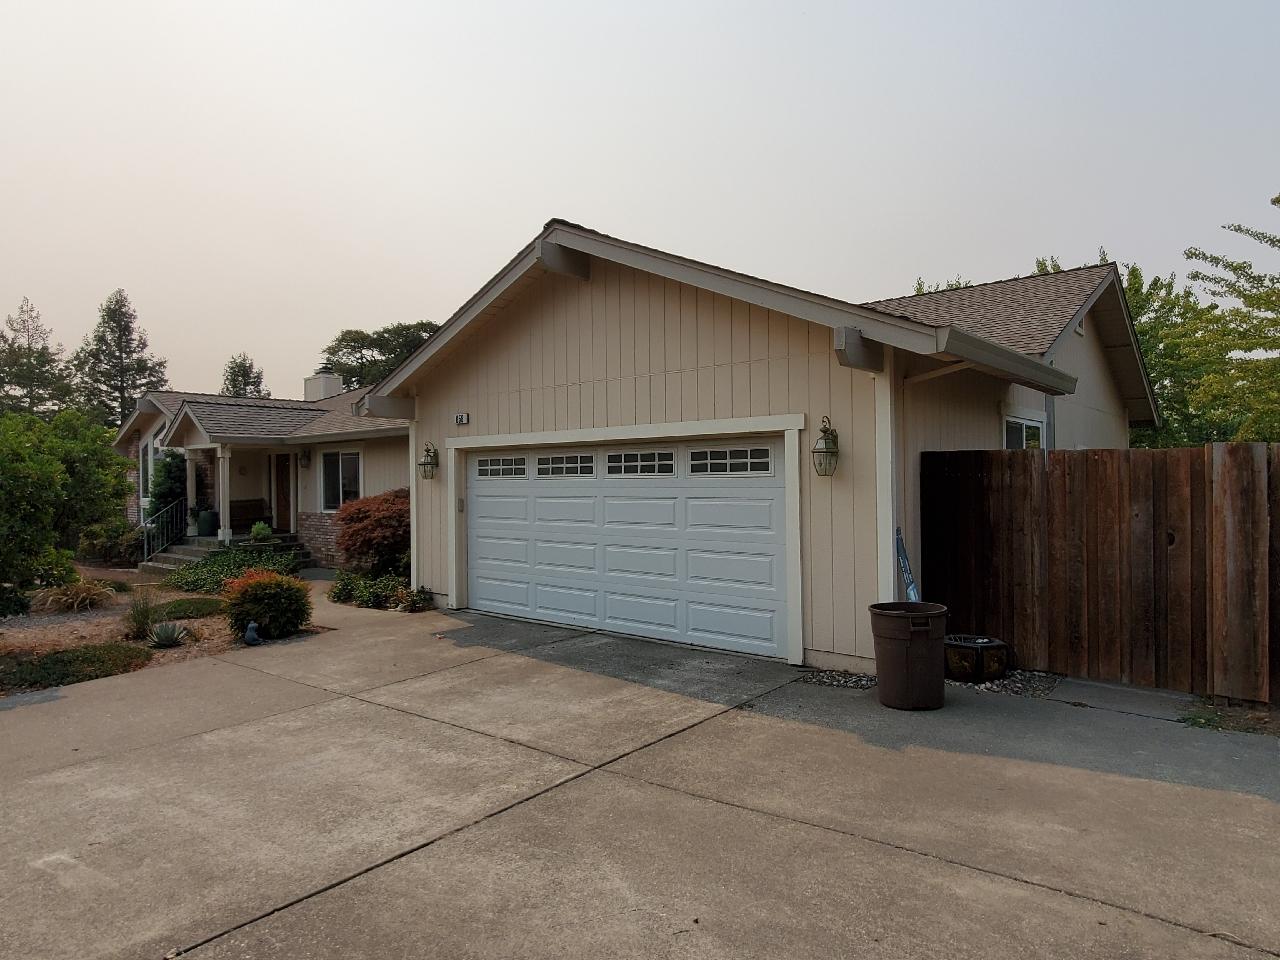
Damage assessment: no_damage